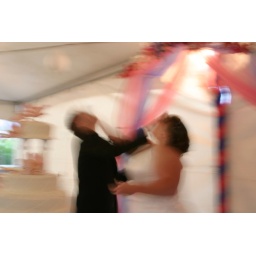
cake in face of bride and groom